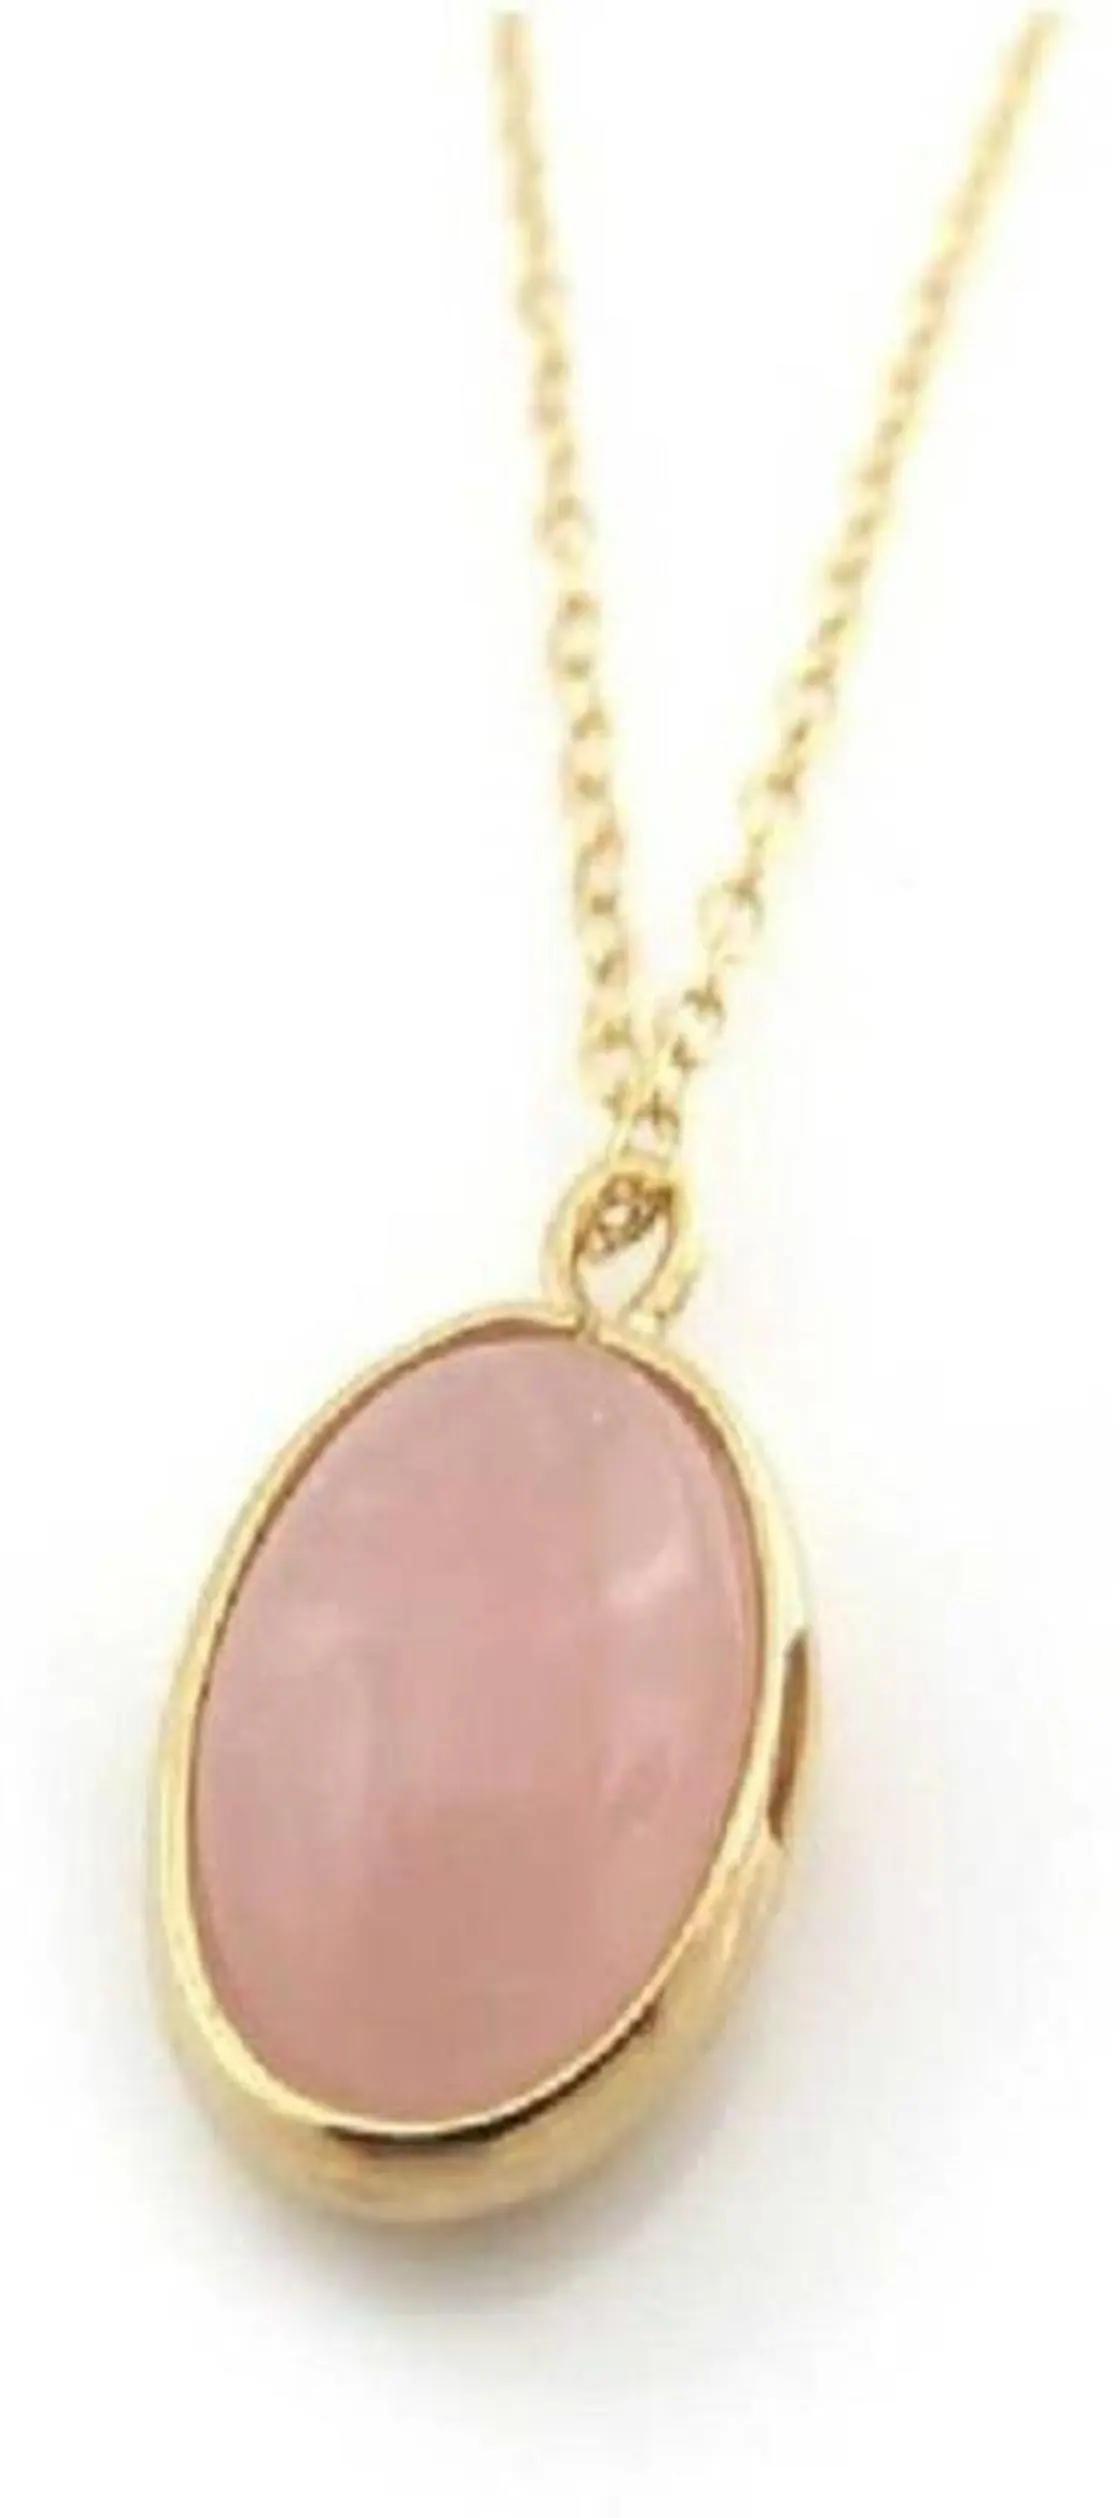
Chopra Gems Gold Plated Cultured Stone Pendant Pink
Type: Necklaces & Pendants
Brand: Chopra Gems & Jewellery
Price: Rs. 314
Chopra Gems
Features: Type - cultured stone pendant,Color - pink,Pendants and lockets
Included: 1 Cultured Stone Pendant